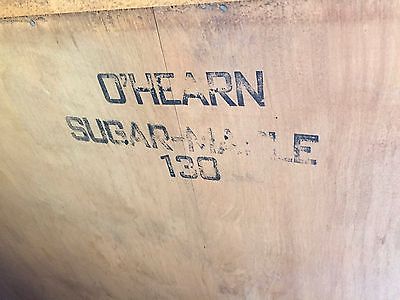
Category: cabinet